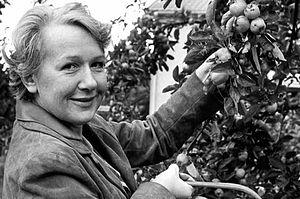
Sif Ruud est une actrice suédoise, née le 6 mai 1916 à Stockholm, ville où elle est morte le 15 août 2011.